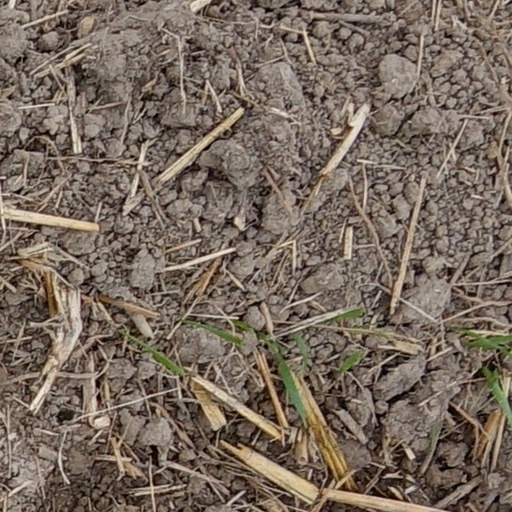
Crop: wheat